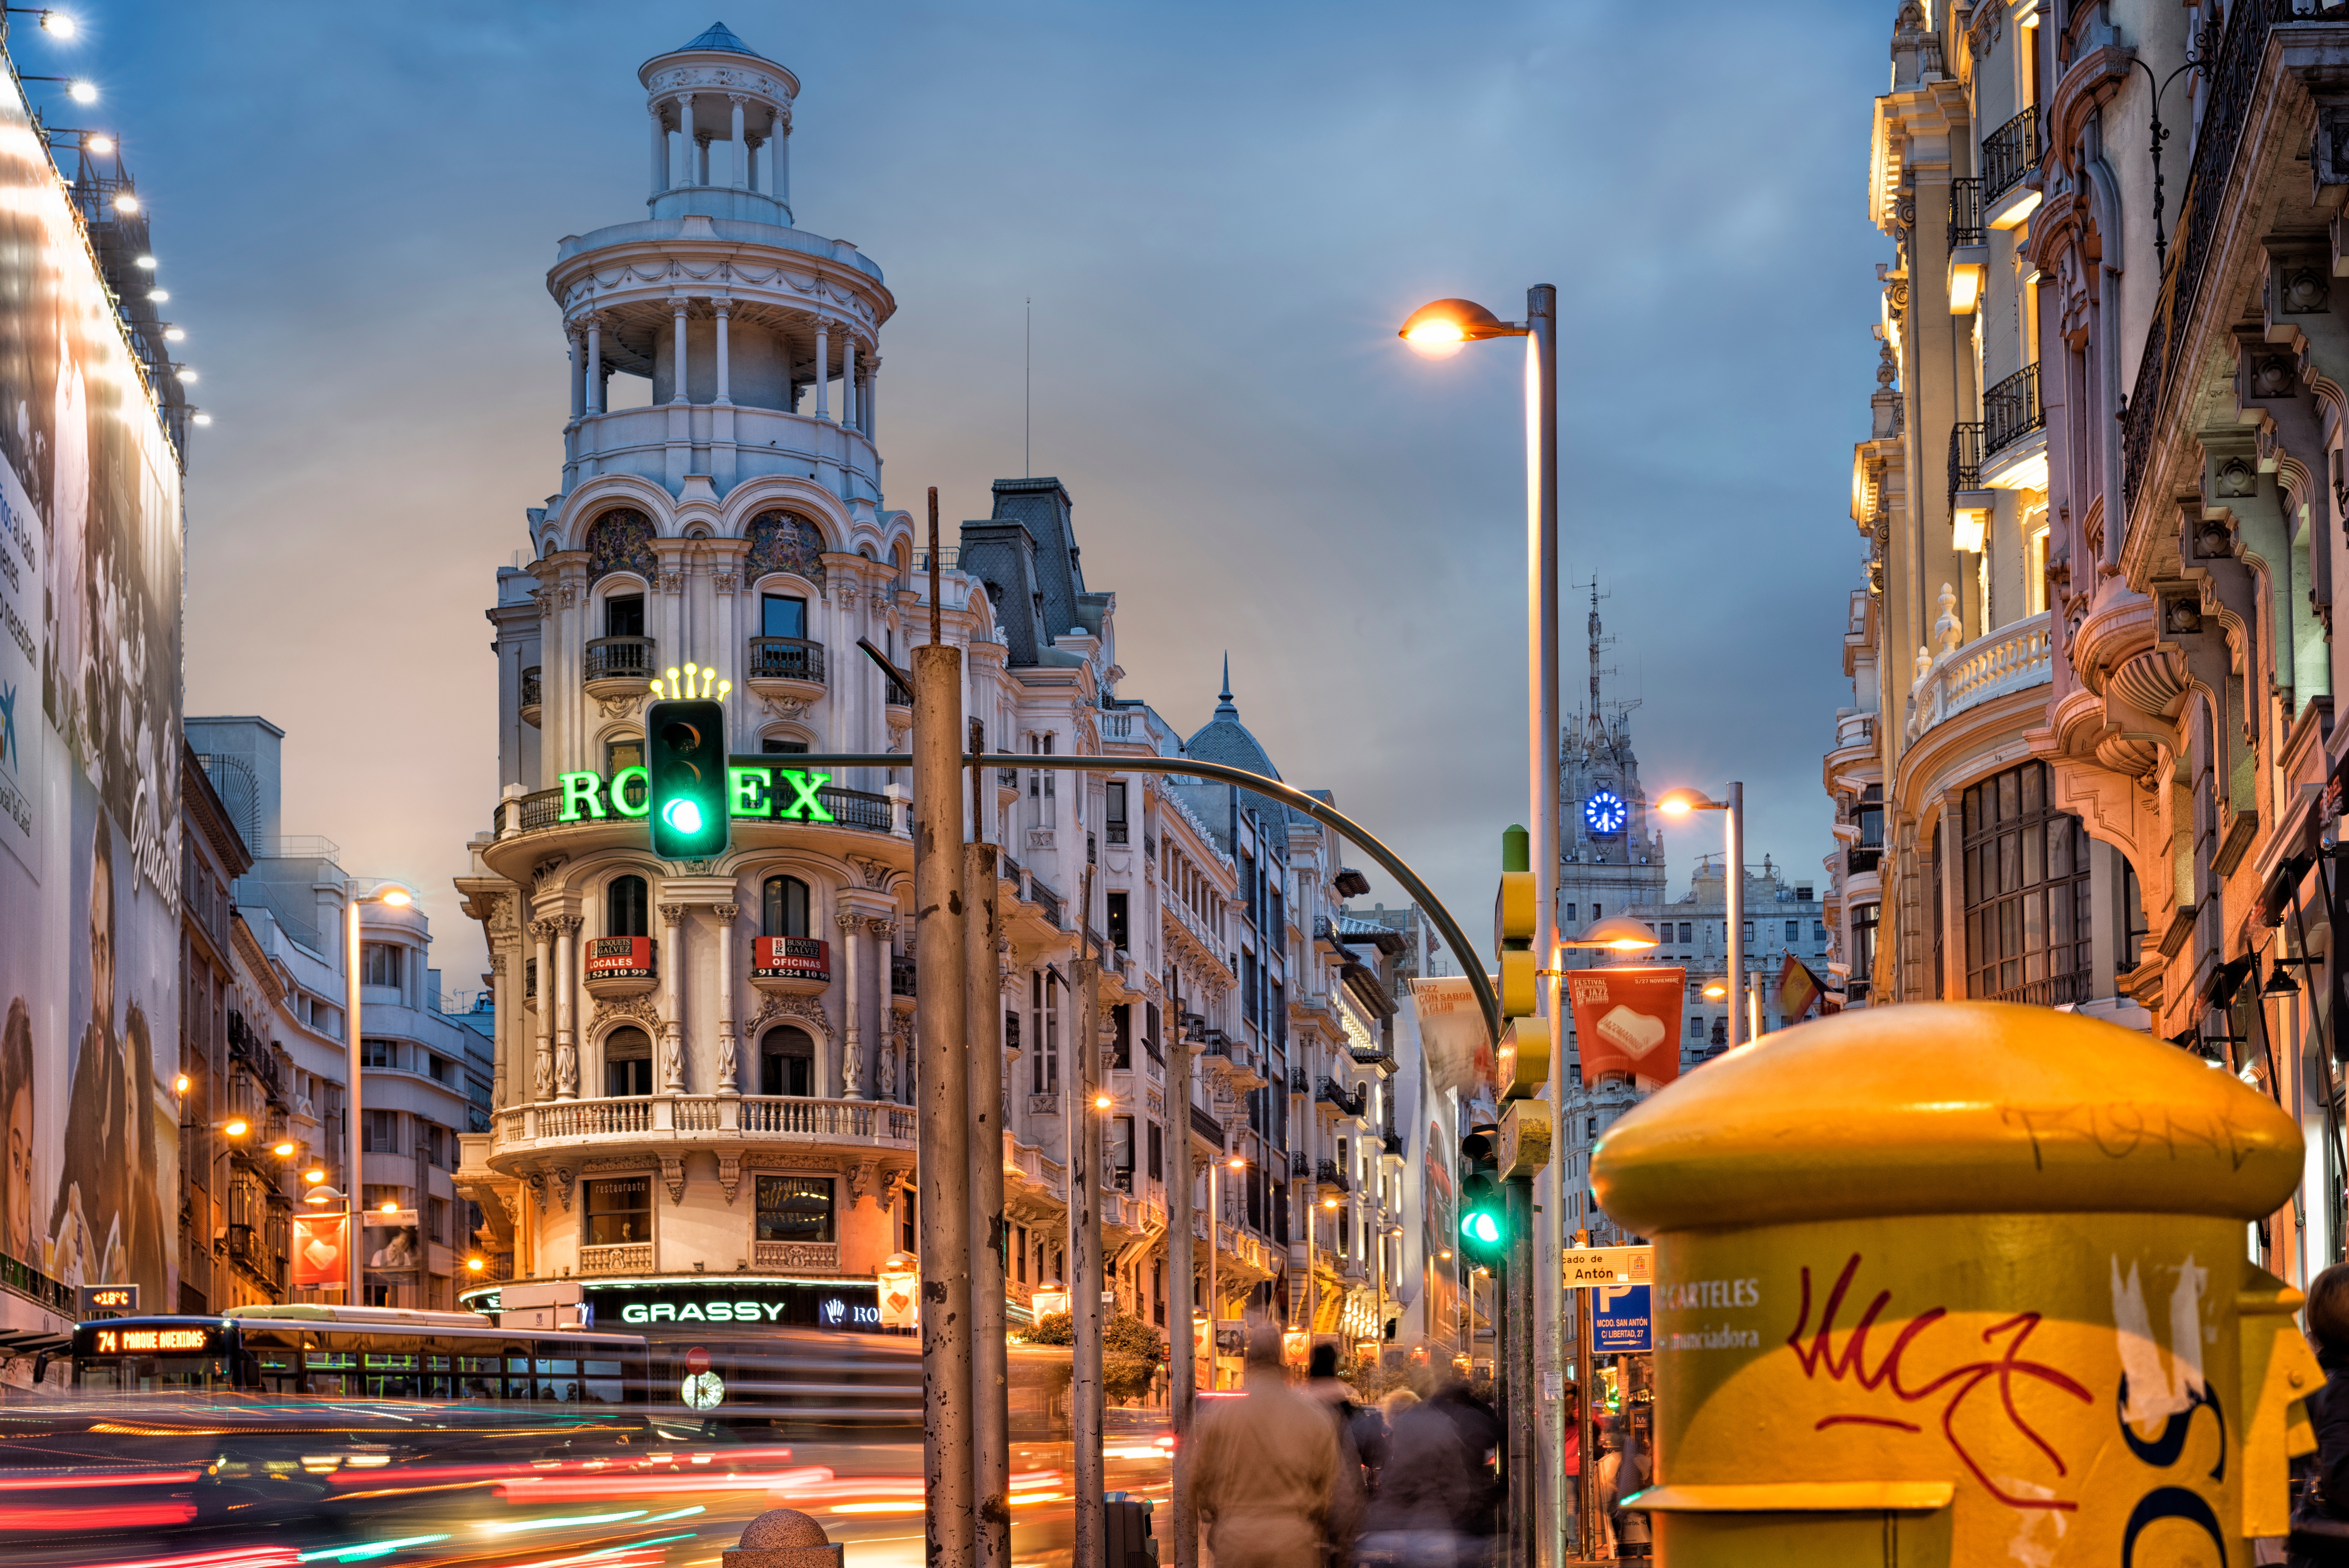
night, town, city, cityscape, evening, amusement park, park, landmark, resort, metropolis, human settlement